Isaac W. Smith (surveyor)

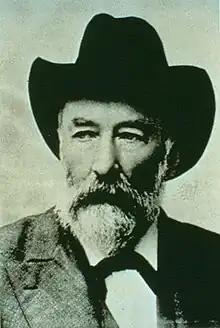
photographed 1890

Isaac W. Smith (born Isaac Williams Smith; February 15, 1826 – January 1, 1897) was an American surveyor and civil engineer. He also served as an engineer officer in the Confederate States Army during the American Civil War.